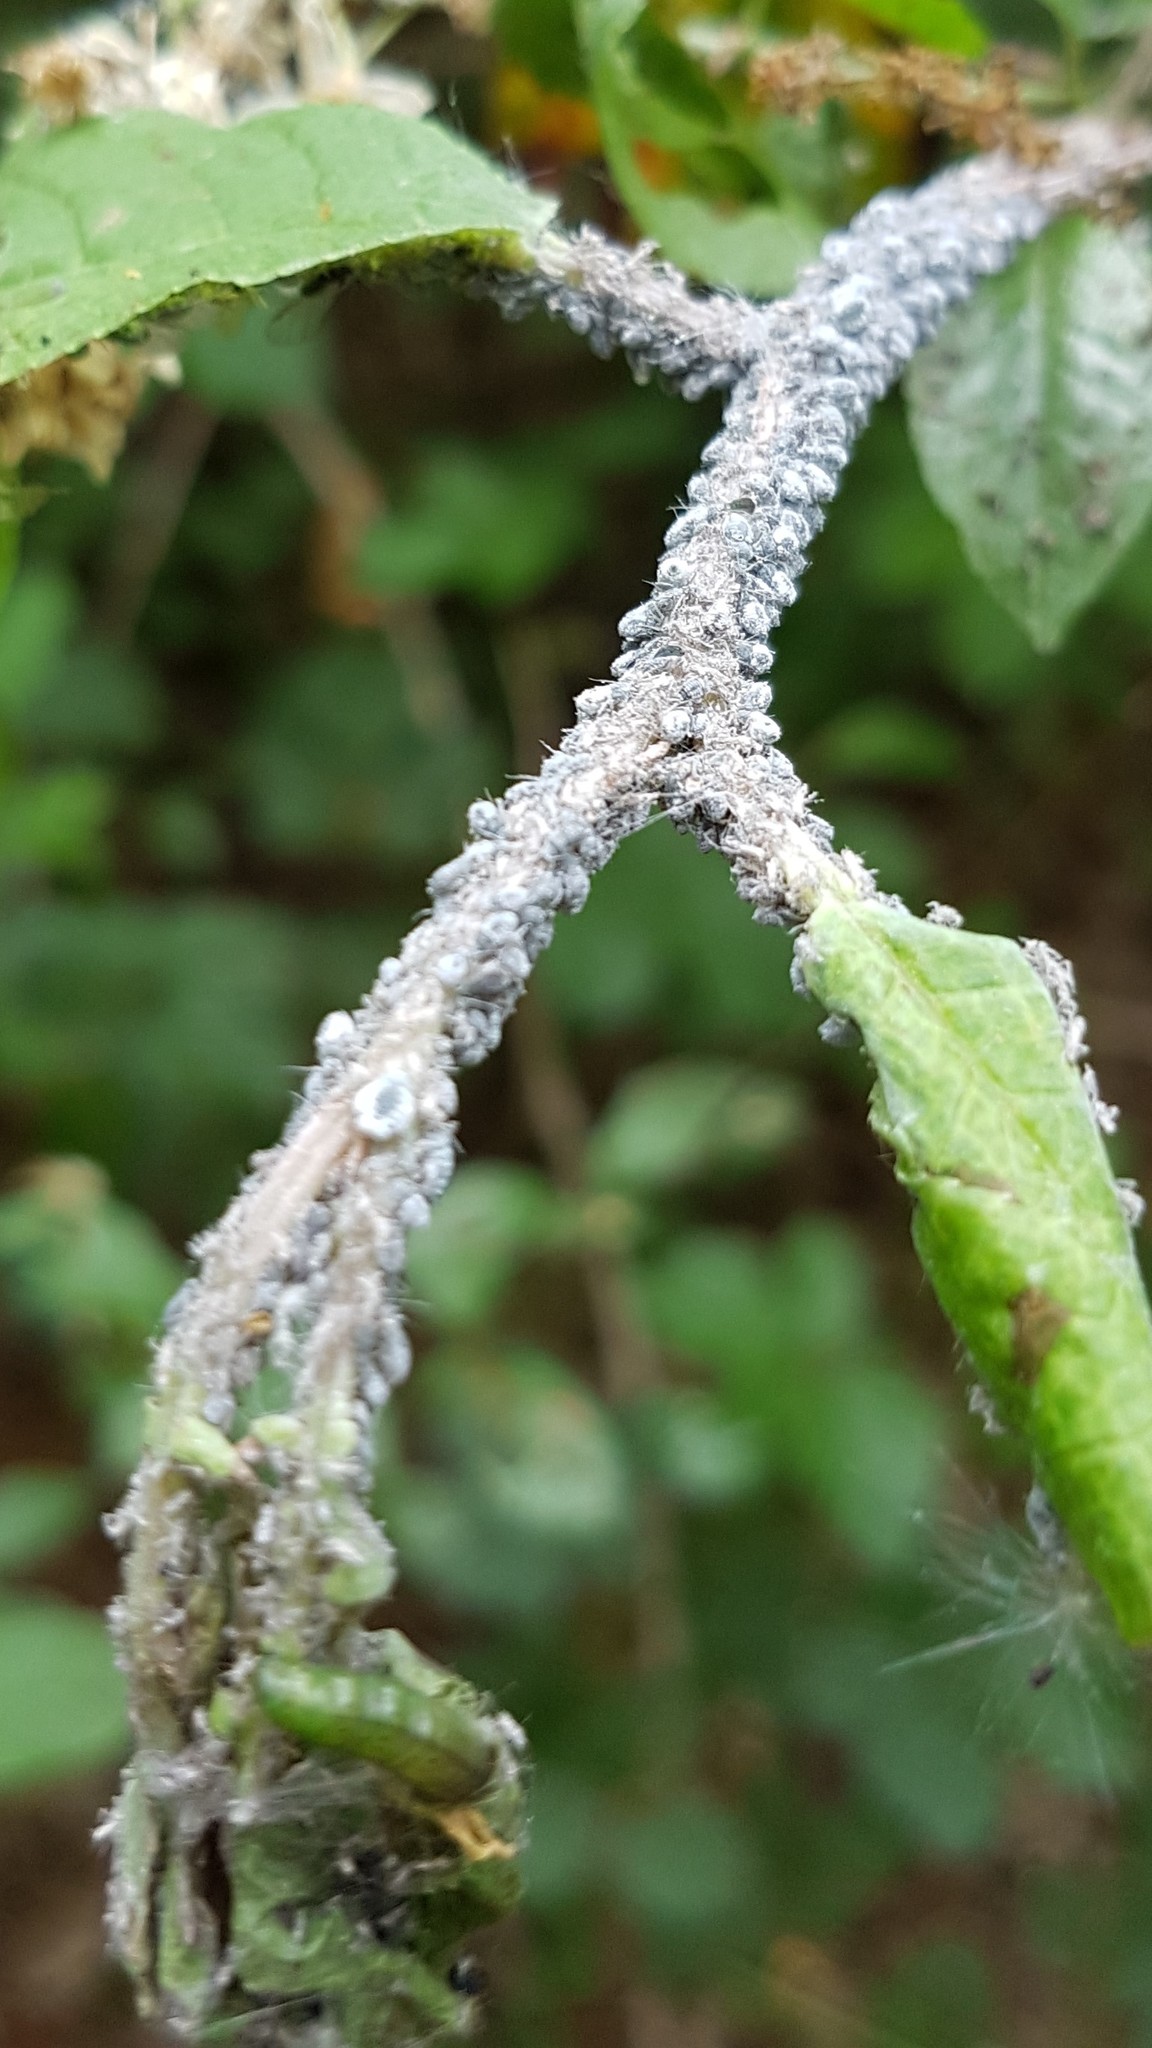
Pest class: bird_cherry_oat_aphid